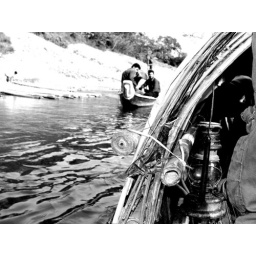
boat in the river